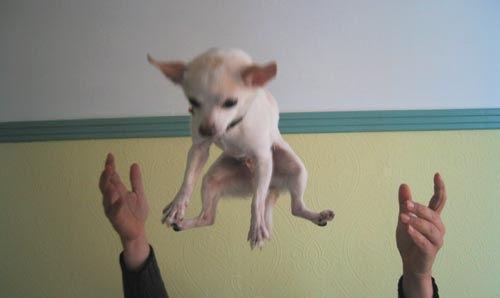
Chihuahua